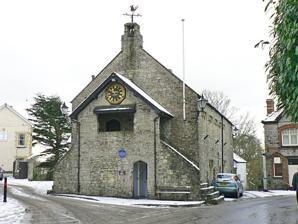
Building: Llantwit Major Town Hall
Country: United Kingdom
Year built: 1490
Municipal Building in Llantwit Major, Wales Llantwit Major Town Hall Native name Neuadd y Dref Llanilltud Fawr ( Welsh ) Northeast gable with stairs, landing and clock Location Llantwit Major Coordinates 51°24′29″N 3°29′10″W / 51.40805°N 3.48610°W / 51.40805; -3.48610 Built c.1490 Listed Building – Grade II* Designated 22 February 1963 Reference no. 13248 Shown in Vale of Glamorgan Llantwit Major Town Hall ( Welsh : Neuadd y Dref Llanilltud Fawr ) is a local government administrative building dating back to the late 15th century, in the town of Llantwit Major in the Vale of Glamorgan , Wales . It is a Grade II* listed building . History The blue plaque on the wall Southeast facade The original administrative building for the town was ascribed to the late 13th-century Gilbert de Clare, Lord of Glamorgan . The cellar dates from this old courthouse. The present building, in the centre of the old town, was constructed under the lordship of Jasper Tudor in around 1490 and used to collect rents and as a venue for the weekly market. Fairs were also held in the building at weekends. The windows of the Town Hall may have been installed later: they are similar to those of the Old Swan Pub opposite, which date from around 1570. After being found in a state of "utter ruin and decay", it was refurbished in the late 16th century and in subsequent years the lower floor functioned as a school, a slaughterhouse and a jail while the upper floor served as a venue for church meetings and was leased to the St. Illtyd's lodge of the Odd Fellows in 1845. A clock was presented to the town in 1887 to mark the diamond jubilee of Queen Victoria . In the late 19th century, management of the building passed to the new parish council formed under the Local Government Act 1894 . It subsequently passed to the town council which has used the town hall as its meeting place since it was formed in 1978. A major refurbishment was carried out in 2017; the refurbishment works, which entirely related to the main hall, included removal of the stage, sanding and re-varnishing the flooring and installing traditional lighting. Description The building is constructed of stone and has two stories, with chimney stacks and rows of mullioned windows on the long elevations. At the northeast end are two flights of stone stairs leading to an enclosed landing, above which is the large circular clock. At the apex of the northeast gable end is a bell turret with an ancient bell. The bell bears the inscription, Sancte Iltute, ora pro nobis ("Saint Illtyd, pray for us"). The building contains a hall and a council chamber. The ground floor room at the northeast end is currently used as a Tourist Information office. A blue plaque recording the historical importance of the building was placed on the town hall in February 2007. References